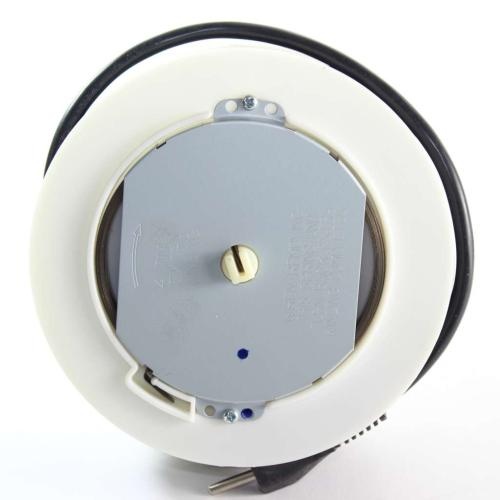
YMC99NSG00B
Brand: Panasonic
Panasonic YMC99NSG00B REEL MSC 6094839
Category: Electronics > Electronics Accessories > Computer Components > Storage Devices > Tape Drives